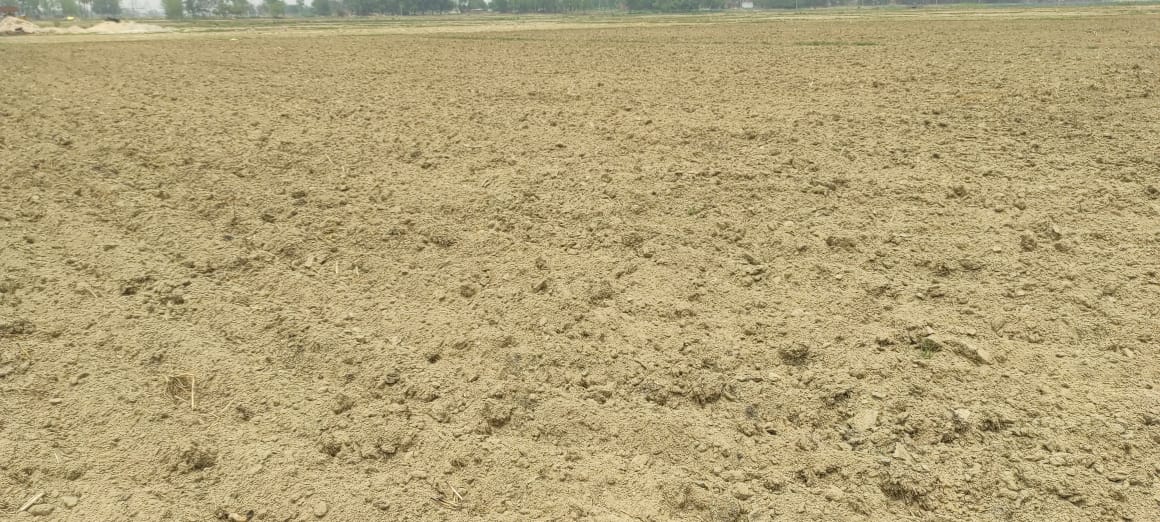
Soil type: Alluvial soil